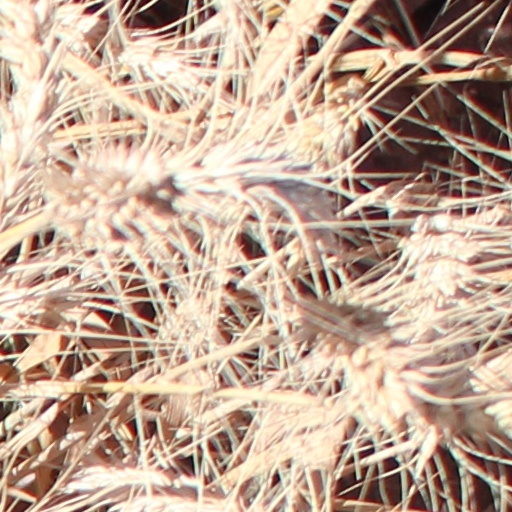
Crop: wheat